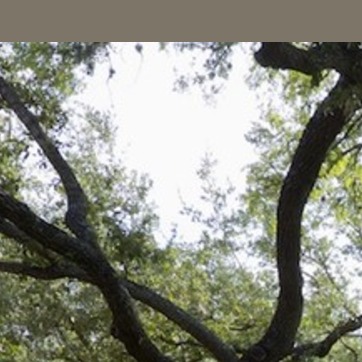
Material: sky